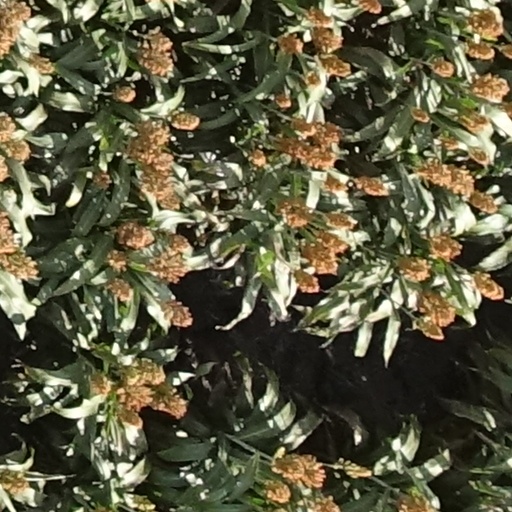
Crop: sorghum